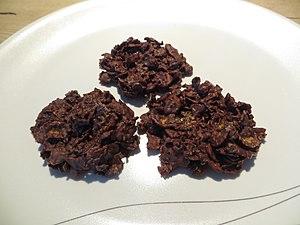
Des roses des sables au chocolat noir.
La rose des sables est une pâtisserie d'origine française dont l'aspect est similaire aux roses des sables, roches qui se trouvent principalement dans les déserts. La recette est préparée avec les ingrédients principaux suivants : chocolat fondant, flocons de maïs, sucre en poudre, beurre ou matière grasse végétale.